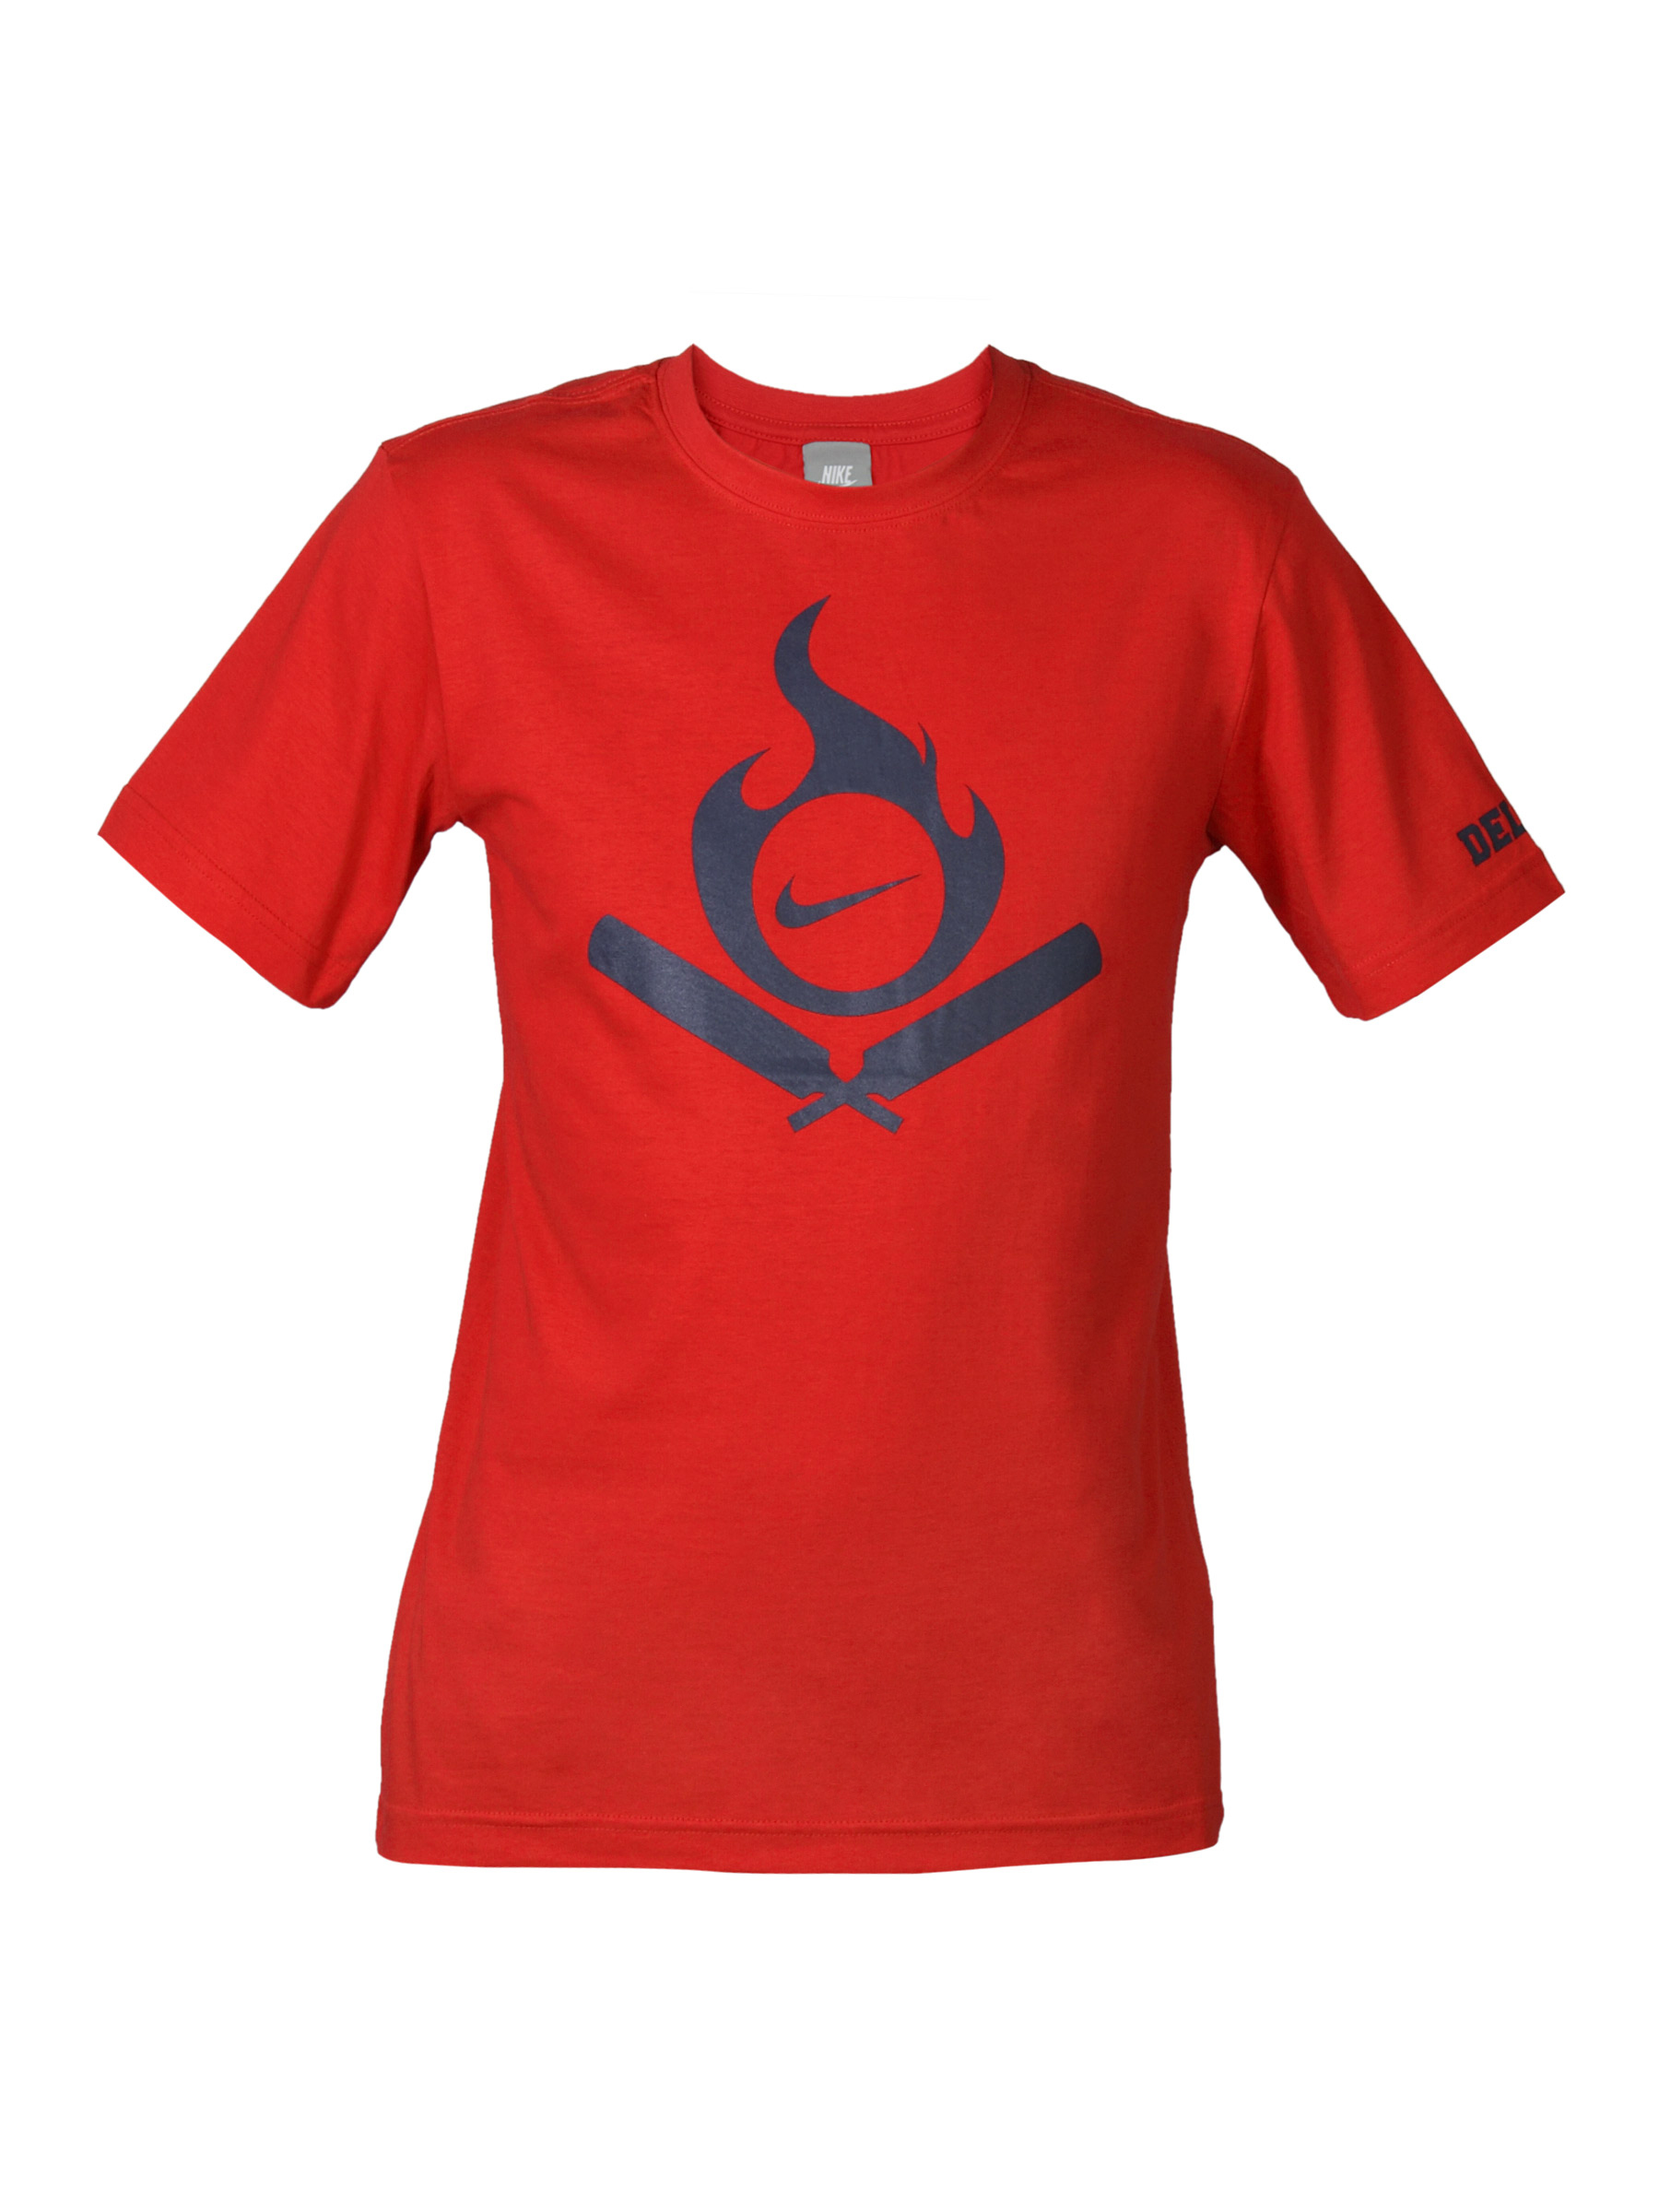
Nike Men Red Delhi T-shirt
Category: Apparel / Topwear / Tshirts
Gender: Men
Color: Red
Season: Summer 2012
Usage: Casual